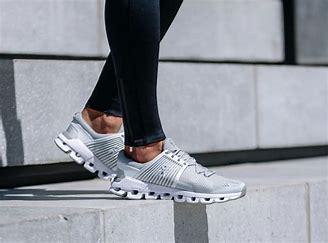
Brand: ON
Model: Cloudswift